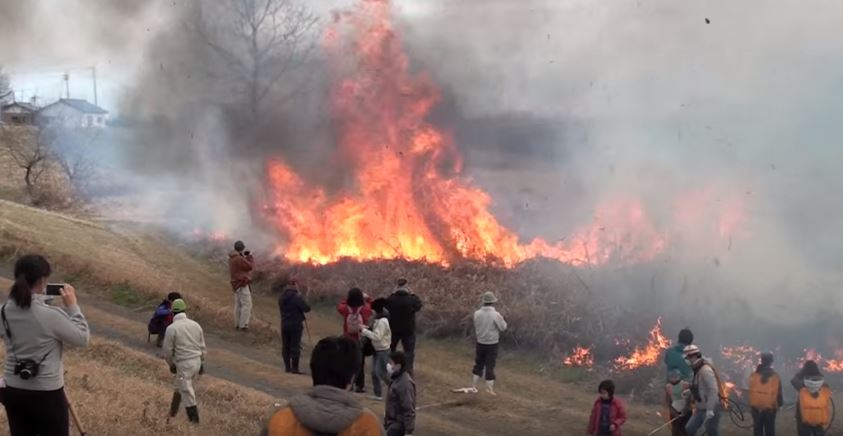
Fire: yes
Smoke: yes